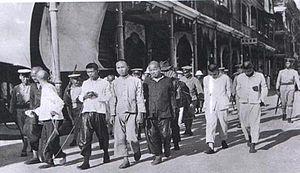
Le massacre de Shanghai est une attaque menée le 12 avril 1927 par des troupes de l’Armée nationale révolutionnaire et des membres des triades, contre des civils et des militants du Parti communiste chinois. C'est l'un des principaux évènements qui signèrent en 1927 la rupture entre le Kuomintang et le PCC, et marquèrent le début de la guerre civile chinoise. Par cette attaque contre ses alliés communistes, la faction du KMT dirigée par Tchang Kaï-chek entendait purger le parti de ses éléments gauchistes et empêcher toute prise de pouvoir par les communistes en République de Chine. Le Kuomintang désigne cet événement sous le nom de « purge du parti », tandis que le Parti communiste chinois tend à utiliser les appellations « coup de force réactionnaire du 12 avril » ou « massacre du 12 avril ».